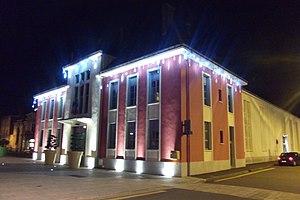
Les halles de Vesoul (Haute-Saône, Franche-Comté)
Vesoul est une commune de l'est de la France, préfecture du département de la Haute-Saône en région Bourgogne-Franche-Comté et chef-lieu de cantons et d'arrondissement. La ville est aussi le siège de la communauté d'agglomération de Vesoul et du pays de Vesoul et du Val de Saône. Elle fait partie de la région culturelle et historique de Franche-Comté. Située au nord de la Métropole Rhin-Rhône, Vesoul compte, en 2015, 15 058 habitants intra-muros et l'aire urbaine de Vesoul totalise 59 262 habitants. Ses habitants sont appelés Vésuliens.